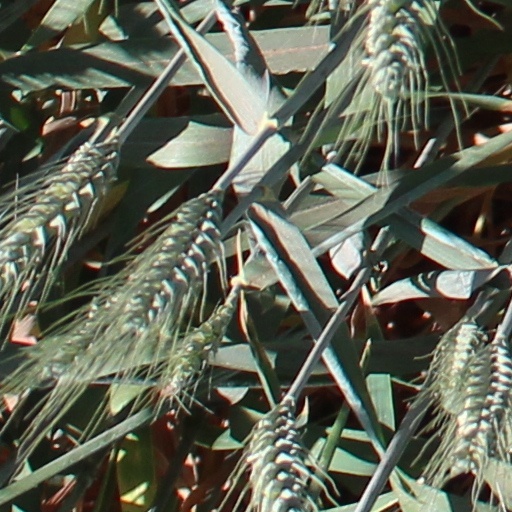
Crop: wheat